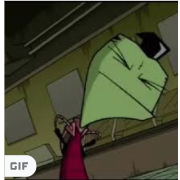
Portrait style: Cartoon Portrait